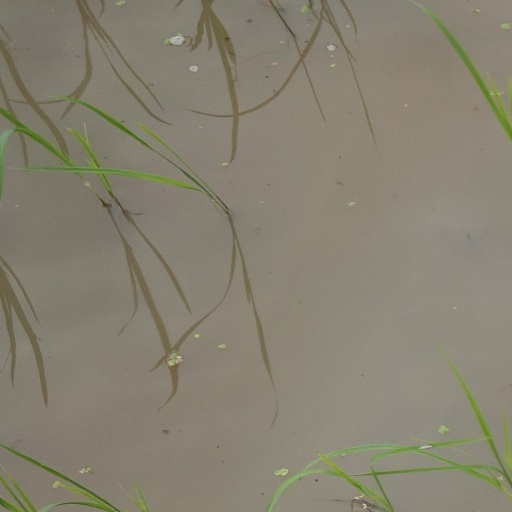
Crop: rice